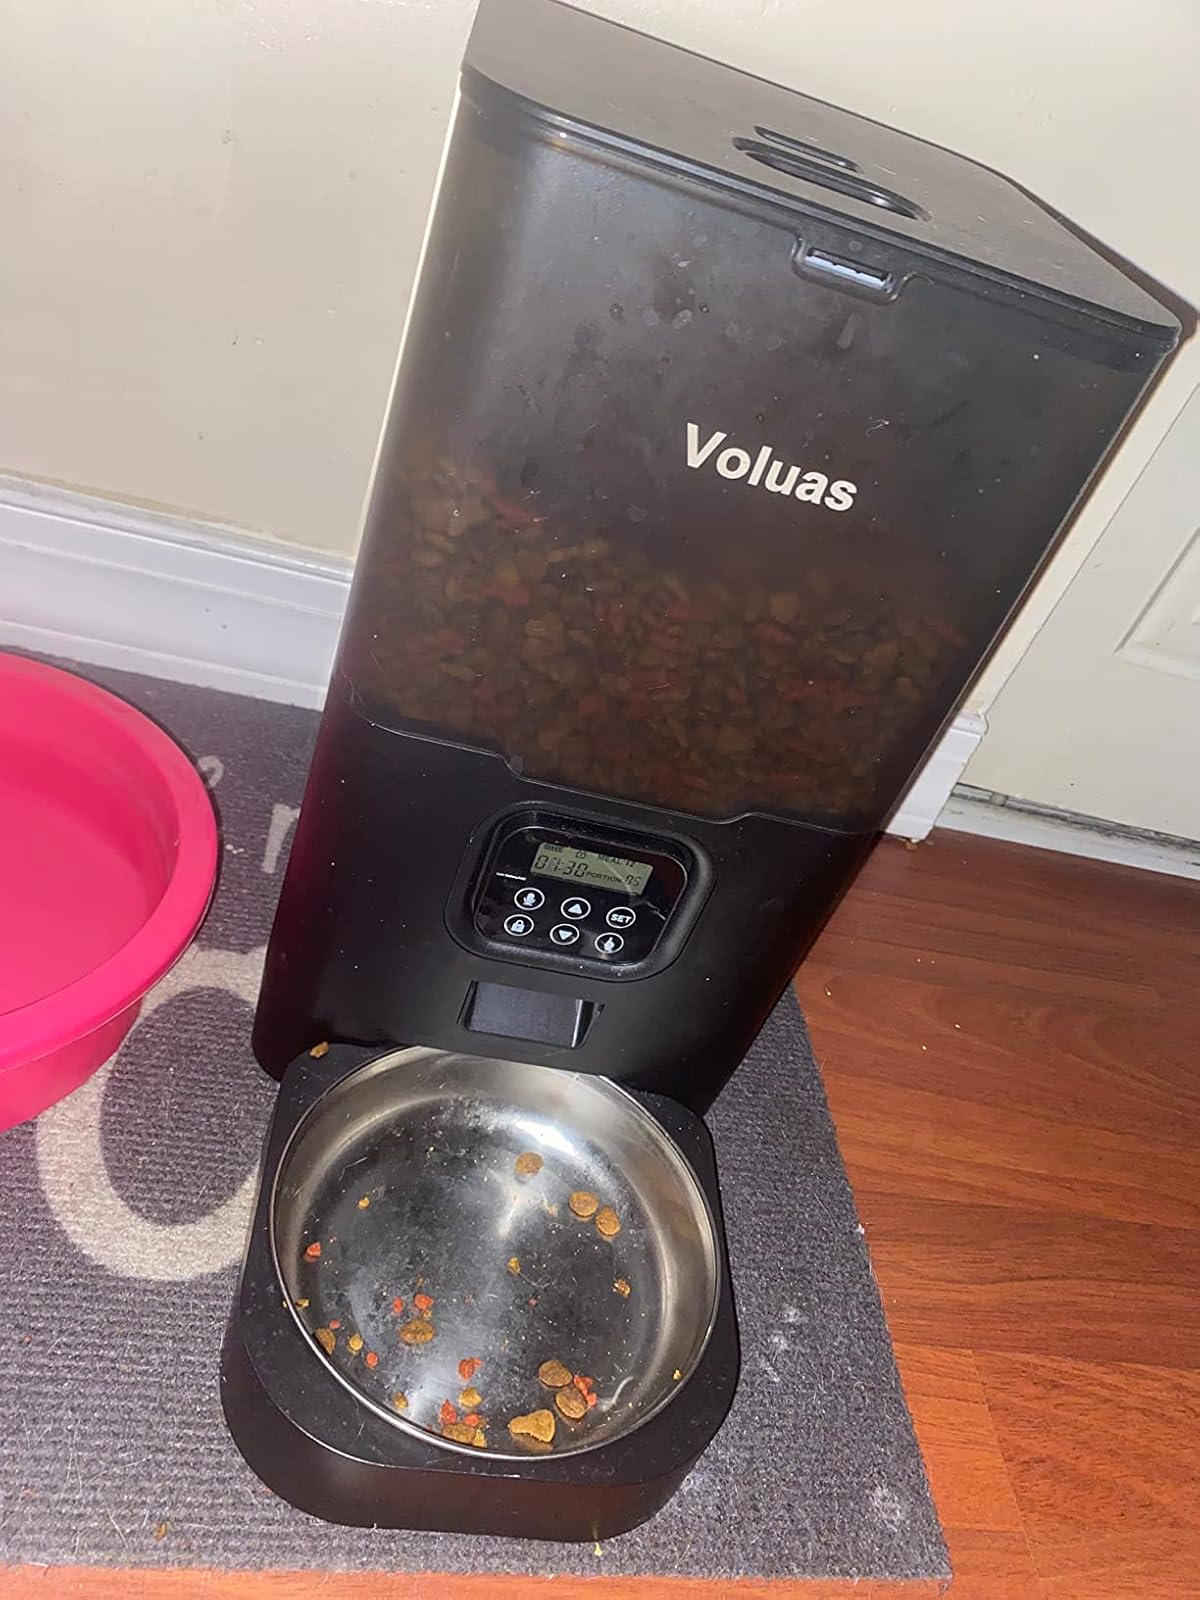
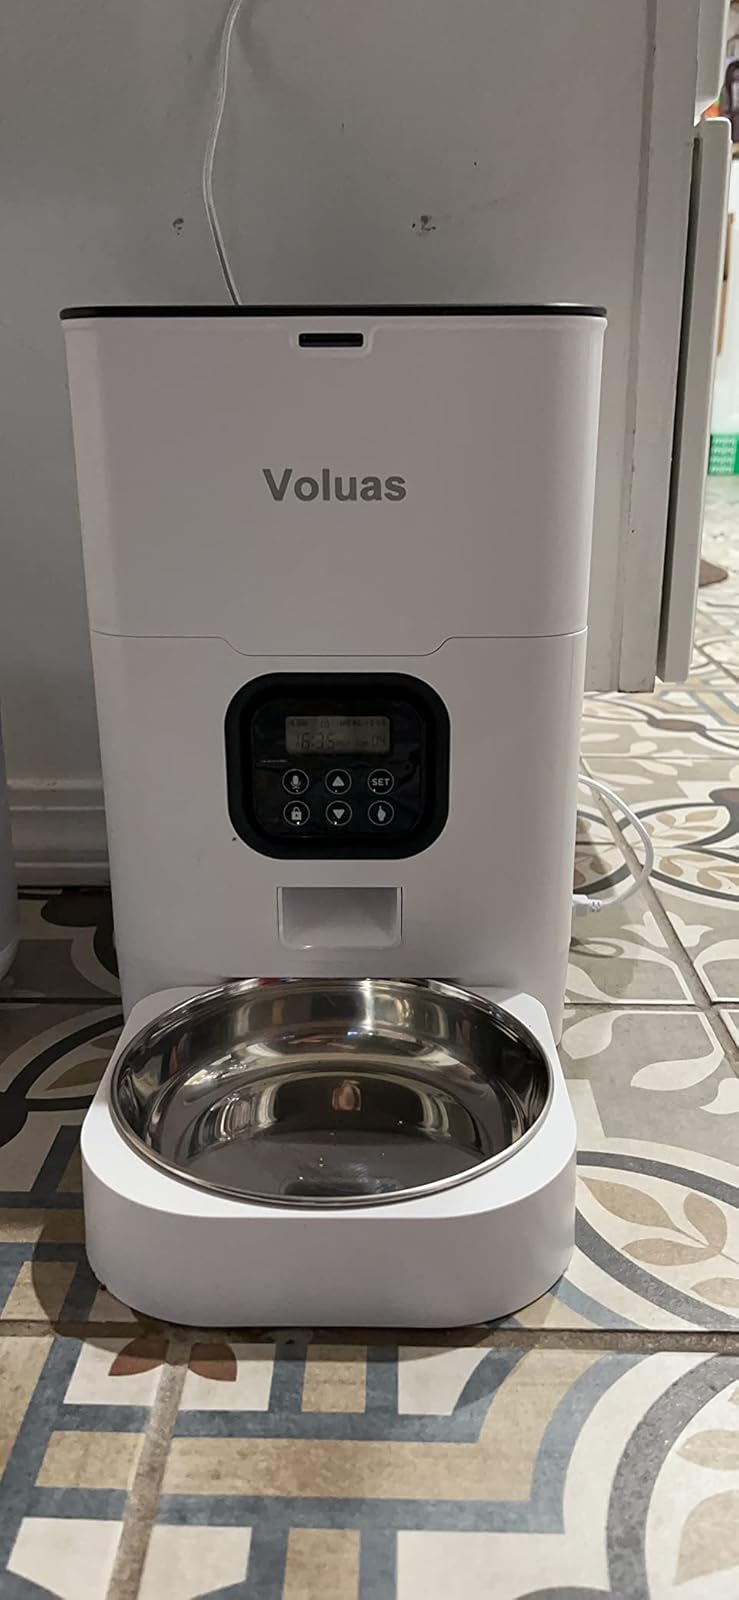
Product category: items_feeder
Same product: no